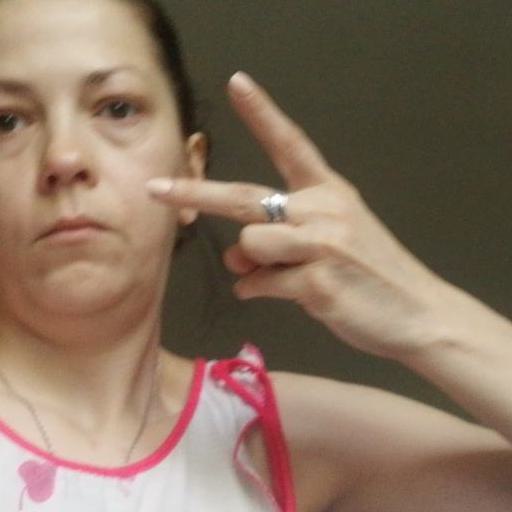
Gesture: peace_inverted